JoJo's Bizarre Adventure (video game)

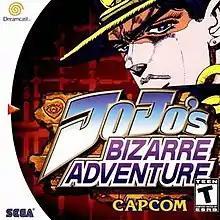
North American cover artwork of the Dreamcast version.

Two console versions were produced. The 1999 PlayStation version is based on "JOJO's Venture", but features the additional characters from the second version of the arcade game and an exclusive "Super Story Mode", which covers the entire "Stardust Crusaders" story arc. The Dreamcast version, also released in 1999, features both the original and revised versions of the arcade game in their original forms. In 2000, an updated version featuring online multiplayer was released for the Dreamcast exclusively in Japan. In 2012, a high-definition port of the Dreamcast version developed by Capcom was released digitally on PlayStation 3 on August 21 and Xbox 360 the next day. This version’s features include graphic filters and online multiplayer, though it does not feature the Super Story Mode of the previous PlayStation port. The game was delisted from the PlayStation Network and Xbox Live Arcade storefronts on September 11, 2014, a few months after the release of "".